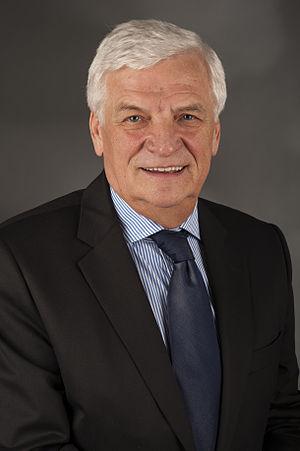
Jan Andrzej Kozłowski, né le 1ᵉʳ janvier 1946 à Wałcz, est un homme politique polonais, membre de la Plate-forme civique. Il a été élu lors des élections européennes de 2009 en tant que suppléant de Janusz Lewandowski et est devenu député en mars 2010 à la suite de la nomination de ce dernier comme commissaire chargé du Budget dans la Commission Barroso II.